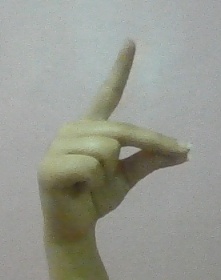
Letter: ta